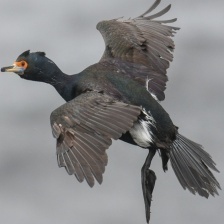
Species: RED FACED CORMORANT
Scientific name: PHALACROCORAX URILE